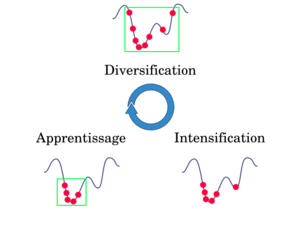
Les trois phases d'une métaheuristique. Voir le source SVG ci-dessous, créé avec Inkscape.
Une métaheuristique est un algorithme d’optimisation visant à résoudre des problèmes d’optimisation difficile pour lesquels on ne connaît pas de méthode classique plus efficace.